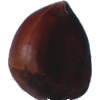
Label: chestnut